Boblo Island Amusement Park

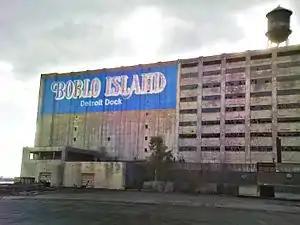
The abandoned Boblo Island Detroit Dock Building in Detroit in 2010. It was demolished in 2023.

The Falling Star, log flume, Enterprise, Sky Tower (Space Needle), Ferris wheel, a zoo, and a carousel were the signature attractions. Screamer, a double corkscrew; Nightmare, an indoor all-dark ride; and Sky Streak, a steel out-and-back design, were its three roller coasters. To move visitors around the island, the park had a small railroad. In its early years, Henry Ford financed a dance hall that was rumored to have been designed and built by famed Detroit architect Albert Kahn, but was later determined to have been designed by John Scott. The dance hall was the second largest in the world, holding 5,000 dancers at full capacity and featured one of the world's largest orchestrions from the Welte company: a 16 foot tall, 14 foot wide, self-playing "Wotan"-model orchestrion with 419 pipes and percussion section.